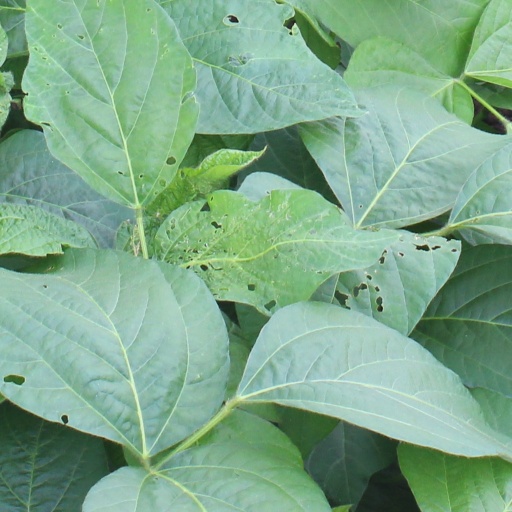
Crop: soybean